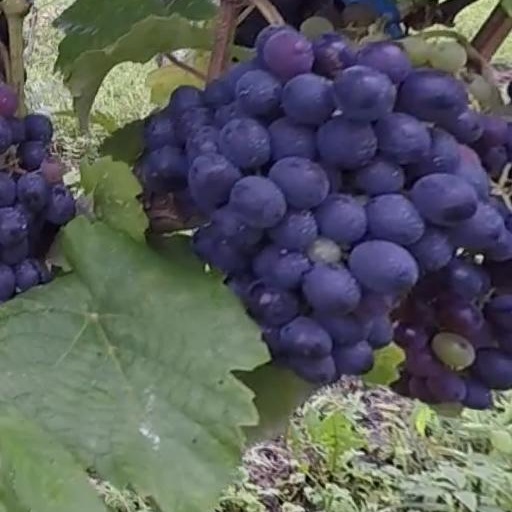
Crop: grape